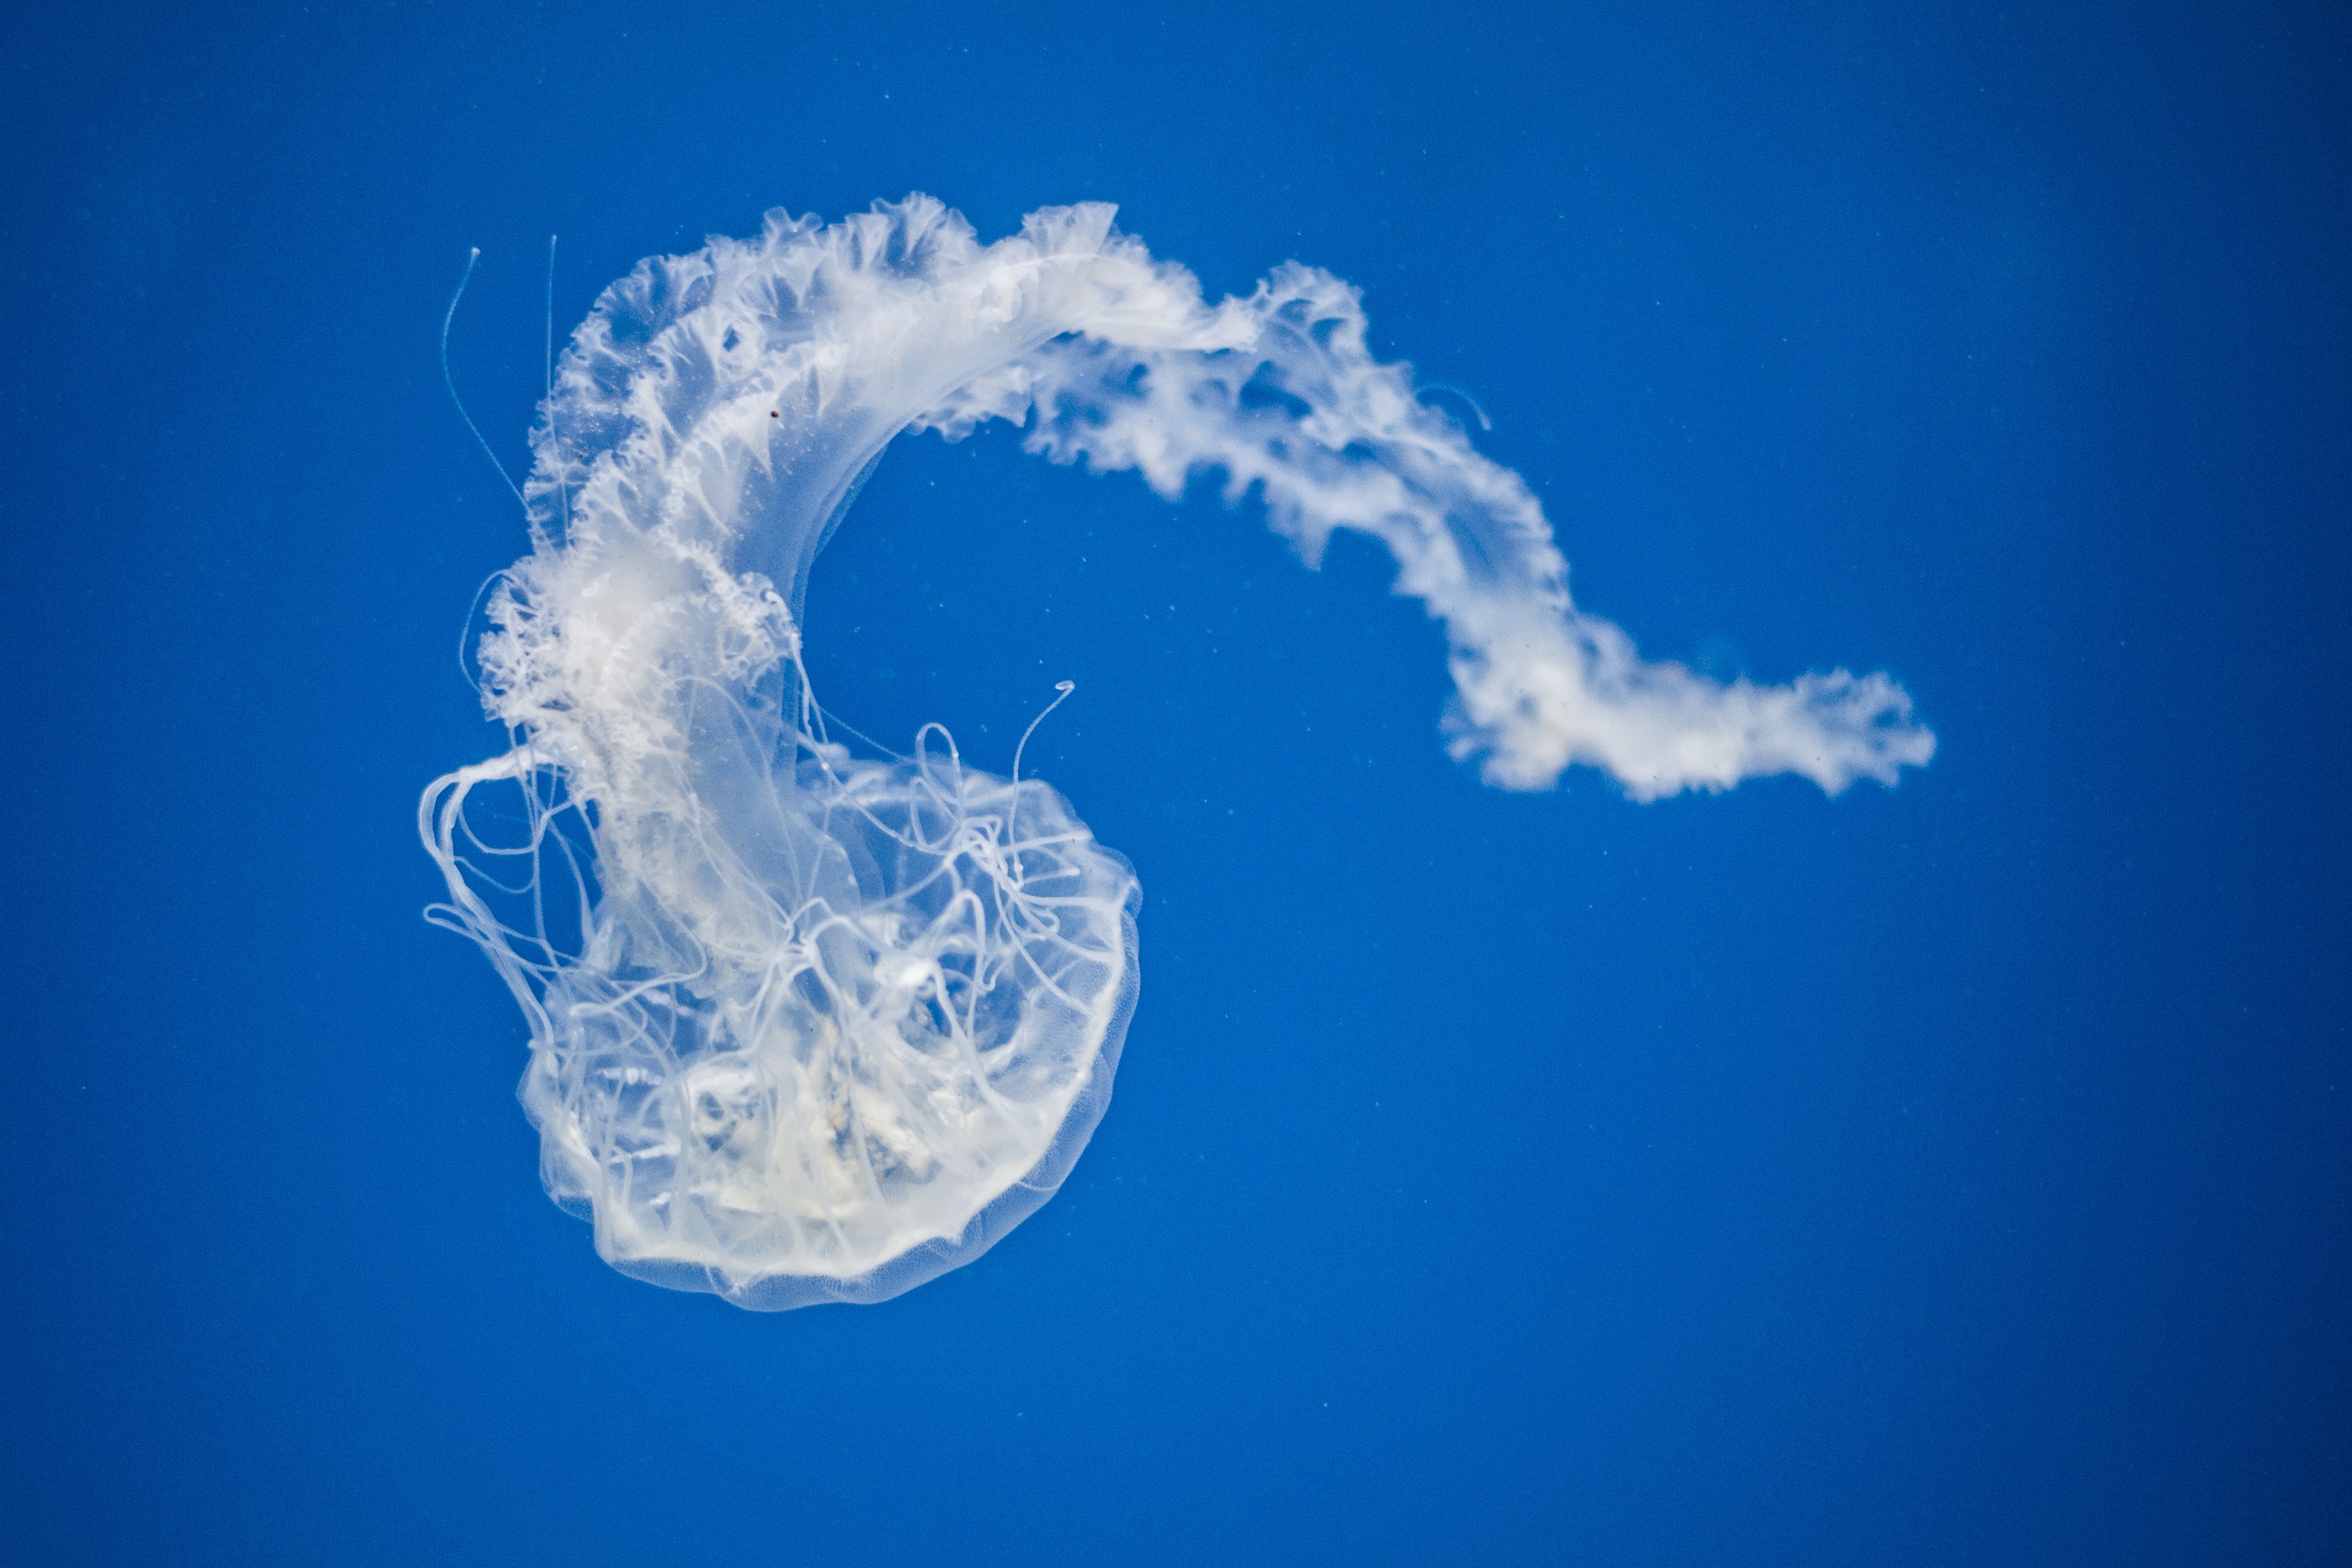
cloud, sky, biology, jellyfish, blue, invertebrate, cnidaria, organism, atmosphere of earth, marine invertebrates